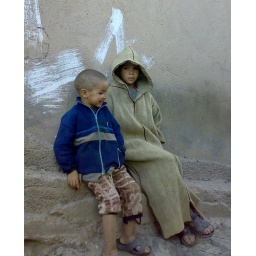
Two boys from a remote Berber village in the Atlas mountains